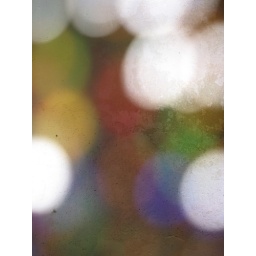
Light cast on a wall by a stained glass window at Palais Bahia in Marrakech.